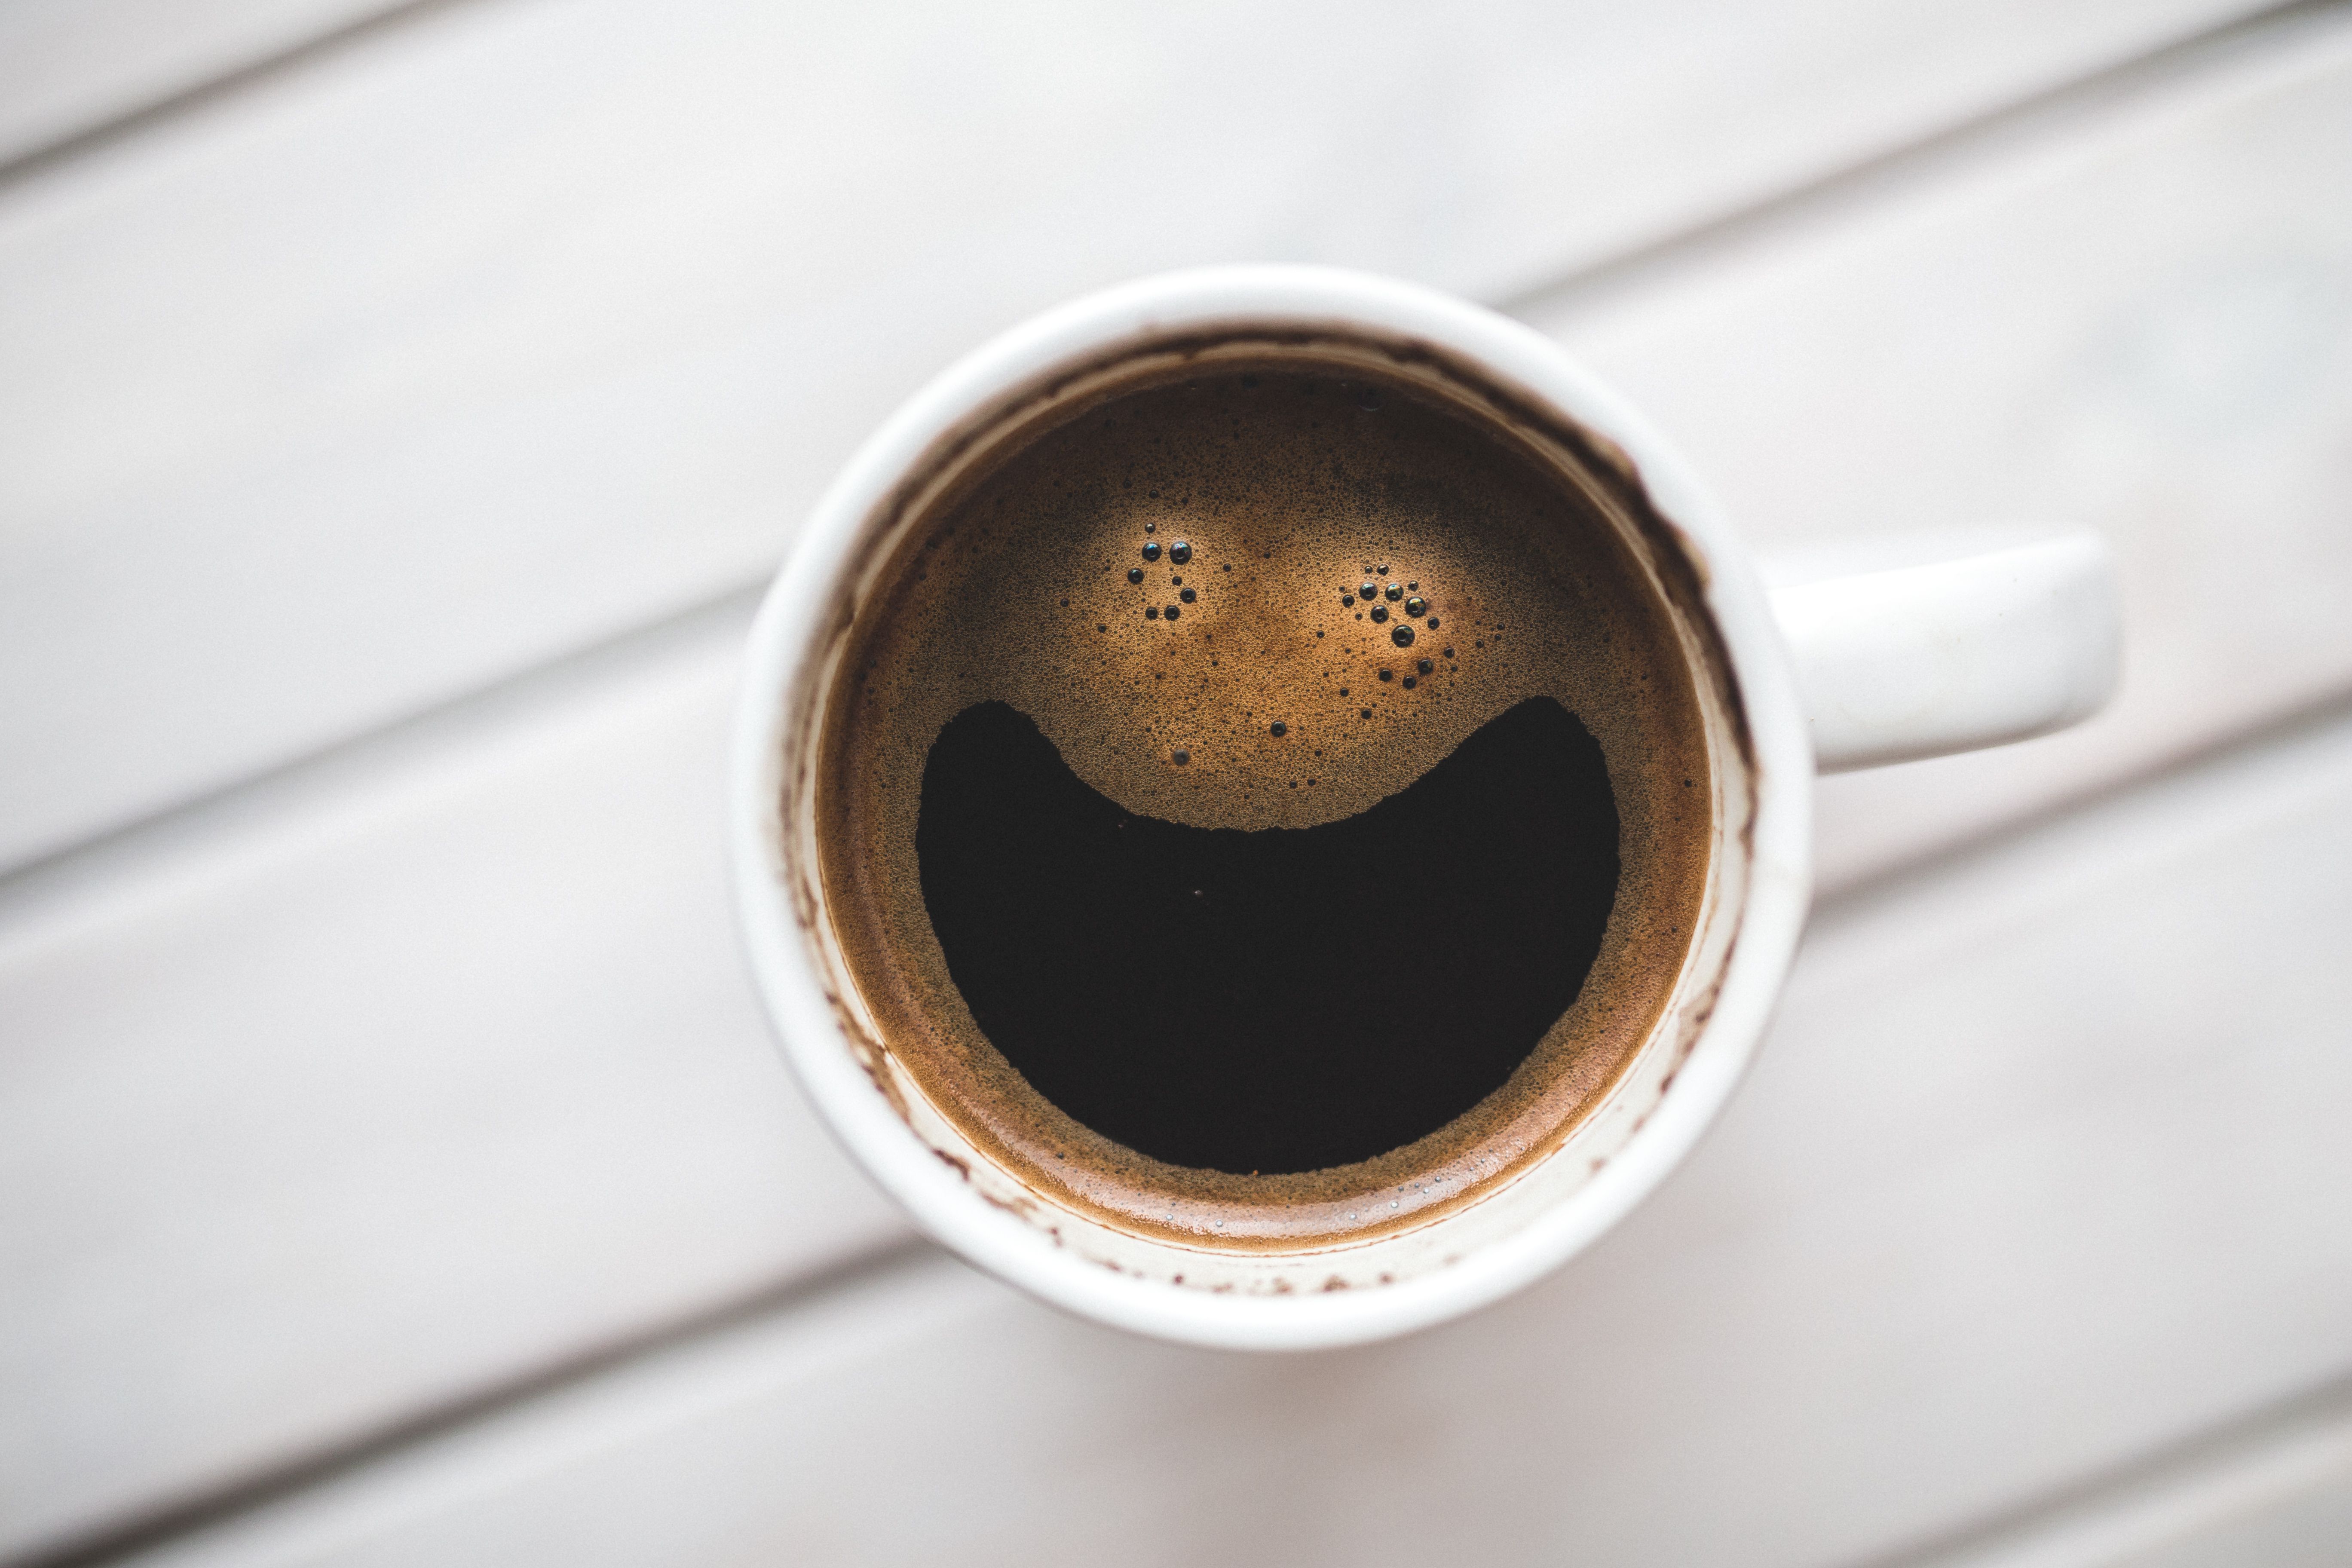
cup, caffeine, coffee cup, espresso, turkish coffee, ristretto, coffee, drink, drinkware, caff americano, dandelion coffee, cuban espresso, Java coffee, tableware, Coffee substitute